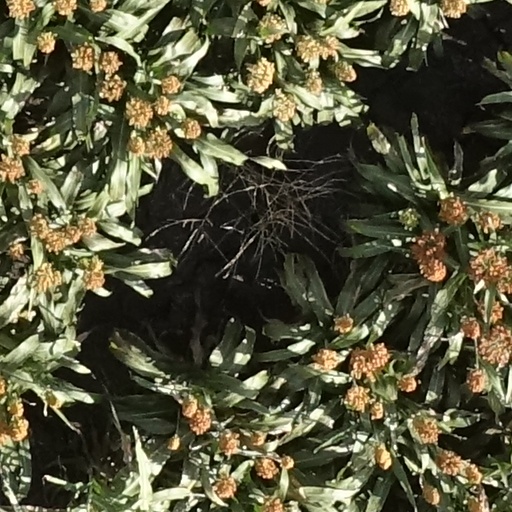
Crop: sorghum